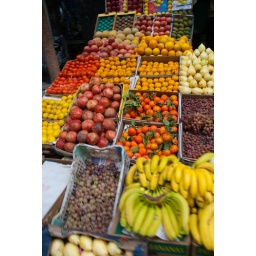
Fruit at a street market in Cairo